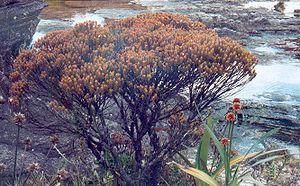
La famille des Bonnetiaceae est une famille de plantes dicotylédones qui comprend entre 5 et 34 espèces réparties en 2 à 4 genres.
Bonnetia roraimae est une espèce de plantes de la famille des Bonnetiaceae.